Varappetty

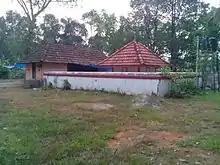
Elangavathu Kavu

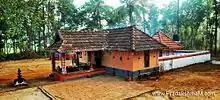
Sapthaham

Varappetty is a large village located in Kothamangalam of Ernakulam district, Kerala with total 4559 families residing. The Varappetty village has population of 18867 of which 9233 are males while 9634 are females as per Population Census 2011.